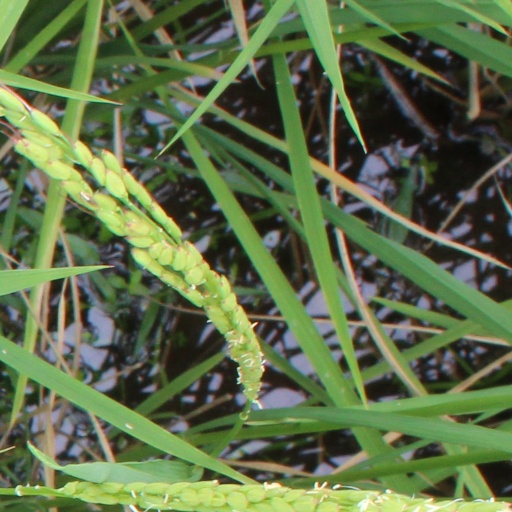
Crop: rice